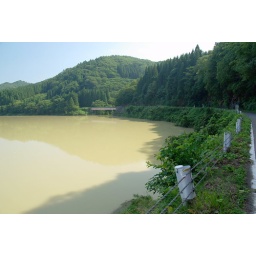
The water of the river becomes muddy in a typhoon a few days ago.